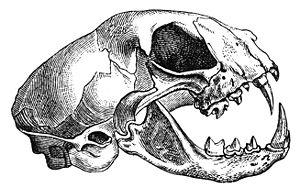
Les Félidés ou Félins sont une famille de mammifères placentaires de l'ordre des carnivores et du sous-ordre des féliformes. Si on exclut le taxon fossile des Proailurinae, qui ne possède qu'un seul et unique genre connu, on y distingue trois sous-familles : les « petits félins », les « grands félins » et les félins dit « à dents de sabre », aujourd'hui éteints.
Les différentes espèces de félidés ont des poids et tailles variés qui vont de 1,5 kg pour le chat à pattes noires à plus de 300 kg pour le tigre. Pourtant, malgré leur différence, les félidés partagent de nombreux points communs comme les griffes rétractiles, les vibrisses ou encore le tapetum lucidum.